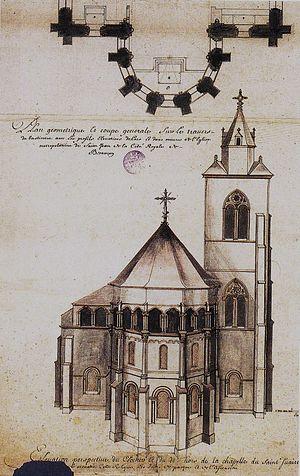
Dessin de l'abside orientale et du clocher nord de la cathédrale Saint-Jean de Besançon (Doubs, France). Réalisé en 1699 par Isaac de Robelin.
La cathédrale Saint-Jean est une église, basilique et cathédrale carolingienne franc-comtoise à Besançon, construite dès le IIIᵉ siècle puis reconstruite plusieurs fois, notamment au IXᵉ siècle et au XIᵉ siècle ; elle comprend des parties romanes, gothiques et baroques. L'édifice est l'un des rares en France à comprendre deux chœurs opposés ; il recèle une trentaine de tableaux classés aux monuments historiques, une horloge astronomique considérée comme un chef-d'œuvre du genre, ainsi que « la Rose de Saint-Jean », un autel circulaire datant du XIᵉ siècle et entièrement réalisé dans du marbre blanc.